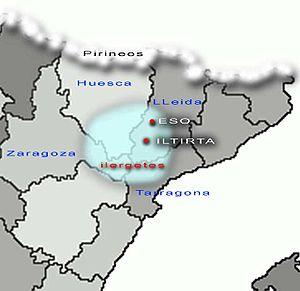
Les Ilergetes étaient l'un des peuples qui occupaient une partie de la péninsule Ibérique avant l'arrivée des Romains. Formé à partir du substrat ethnique indigène, ils incorporèrent des influences multiples provenant de l'âge du bronze et de certaines des tribus indo-européennes qui immigrèrent dans la péninsule dans le Iᵉʳ millénaire av. J.-C.